André-Charles Boulle

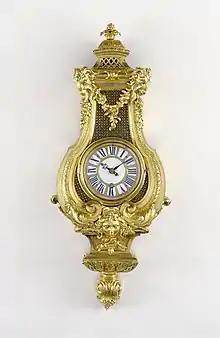
J. Paul Getty Museum: Wall Clock; Attributed to André-Charles Boulle (French, 1642–1732, master before 1666); Paris, France; about 1710; Gilt bronze; blue-painted horn; enameled metal.

The second factor is that André-Charles Boulle's birth date is almost certainly inaccurate. Despite his genius (or perhaps because of it) André-Charles Boulle was a demonstrably poor administrator and poor with dates and specifically in respect of his age. His children were no different, declaring him to be 90 years old when he died. This is highly unlikely.